Japan–Korea Treaty of 1876

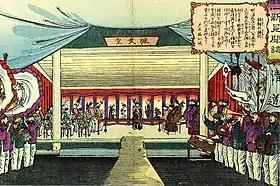
1880 Japanese painting depicting the signing of the treaty

Japan and Korea signed the 'Japan Korea Treaty of Amity' on 26 February 1876. Japan employed gunboat diplomacy to press Korea to sign this unequal treaty. The pact opened up Korea, as Commodore Matthew Perry's fleet of Black Ships had opened up Japan in 1853. According to the treaty, it ended Joseon's status as a tributary state of the Qing dynasty and opened three ports to Japanese trade. The treaty also granted the Japanese people many of the same rights such as extraterritoriality in Korea that Westerners enjoyed in Japan.